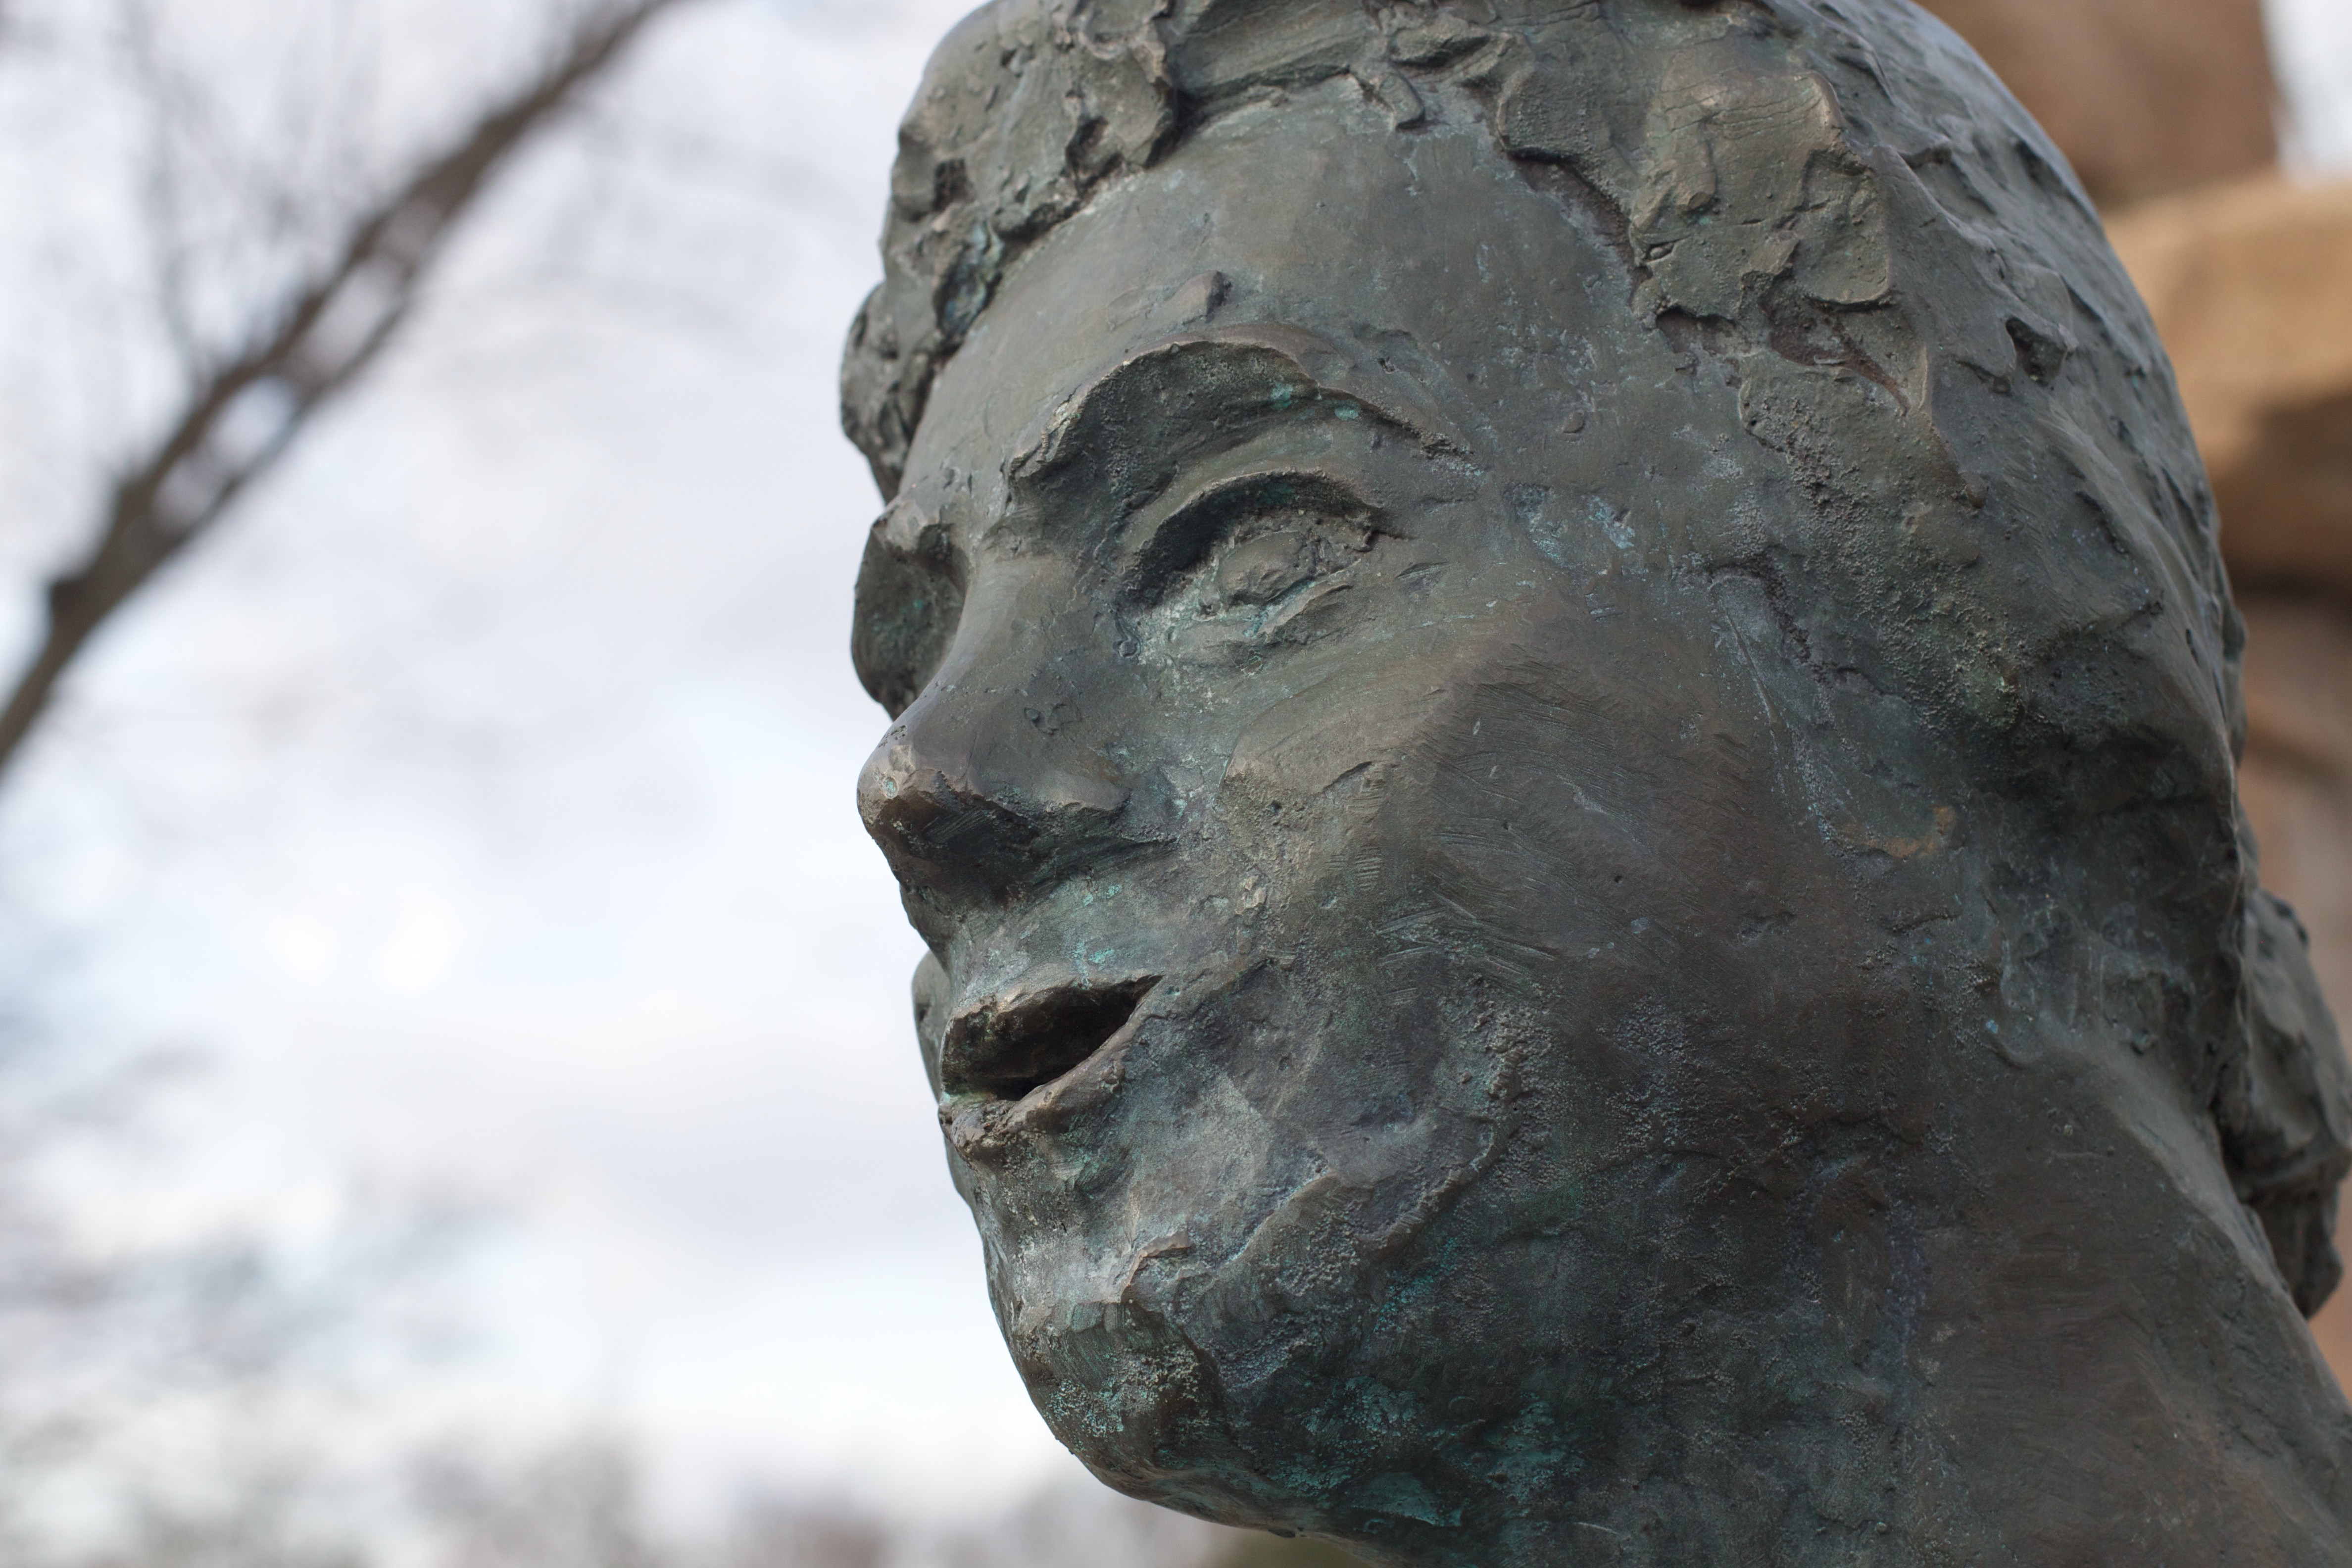
rock, monument, statue, sculpture, art, temple, head, carving, ancient history